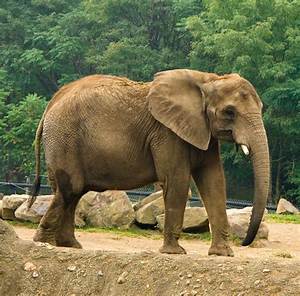
Label: elephant